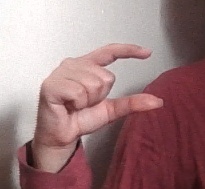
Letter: dal